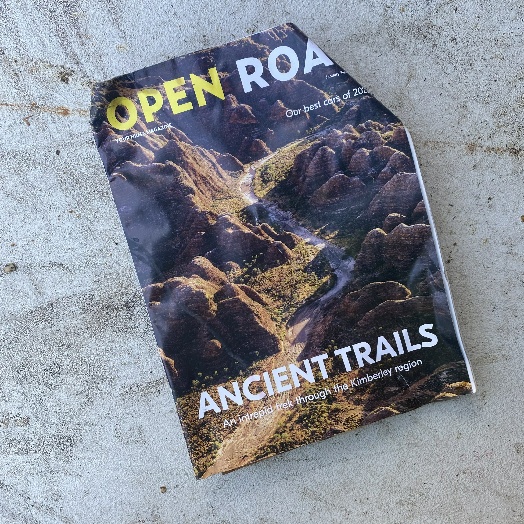
Label: Paper